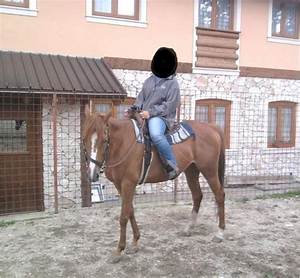
Label: horse